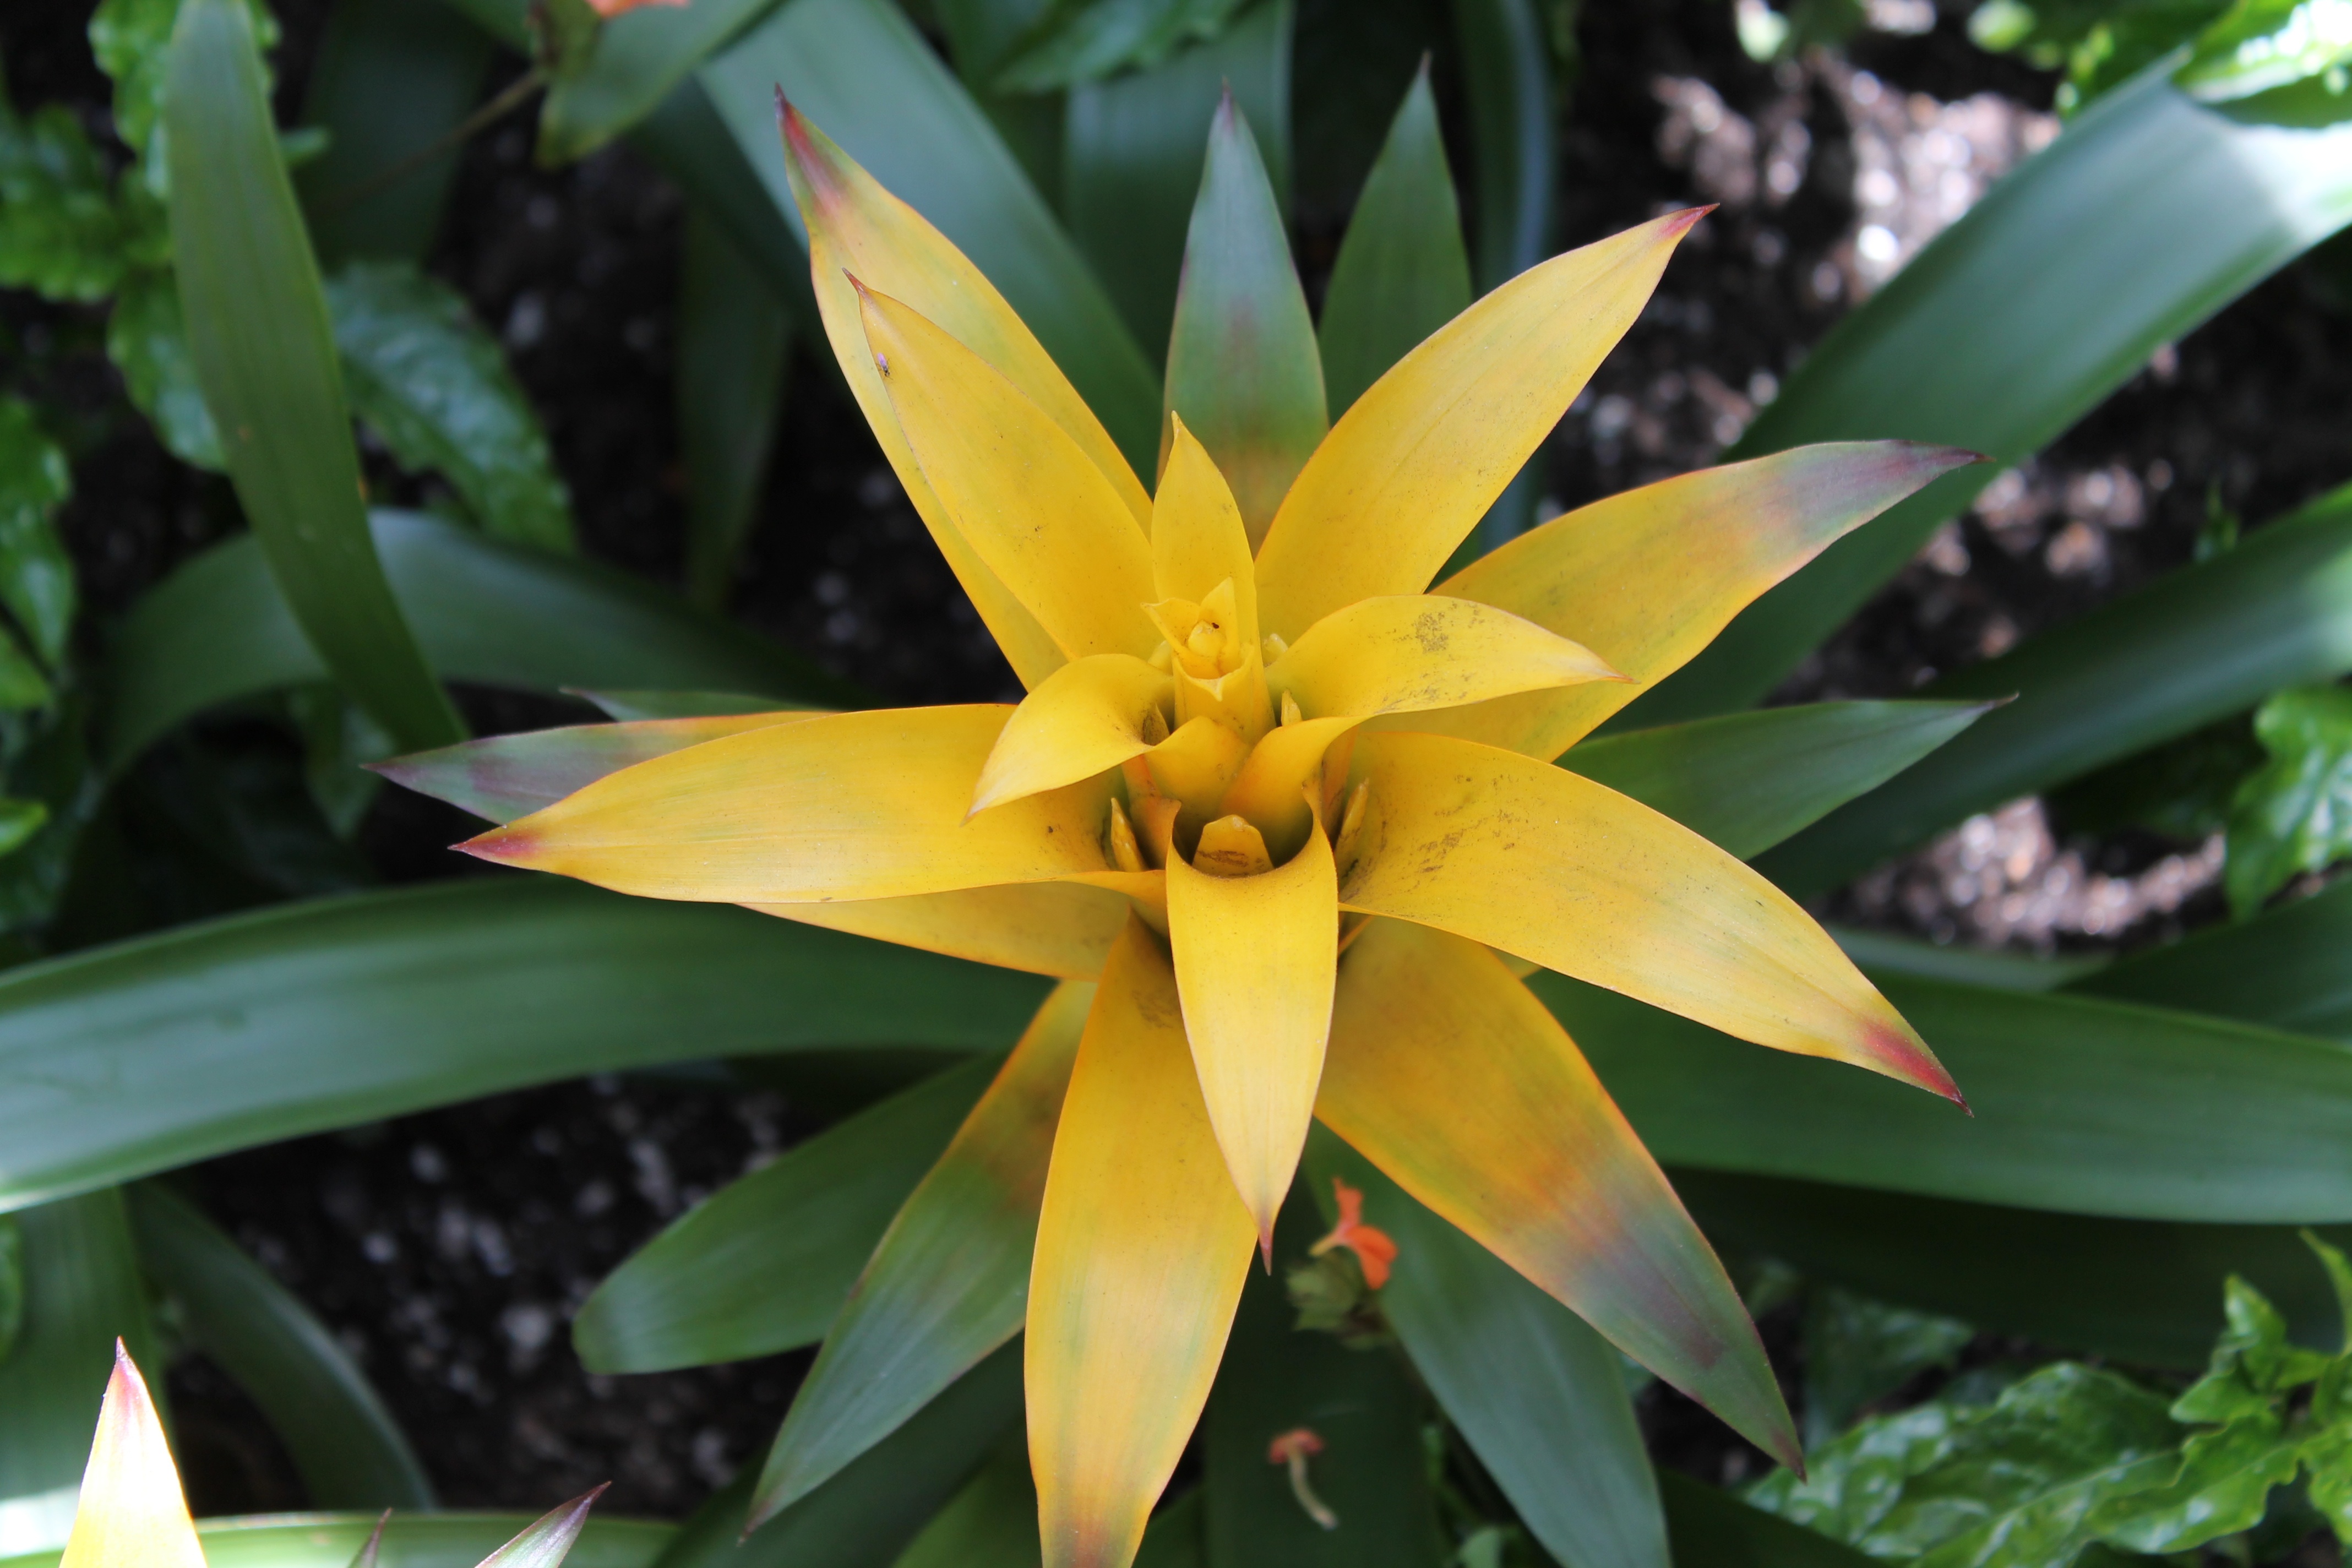
plant, flower, botany, yellow, flora, lily, flowering plant, land plant